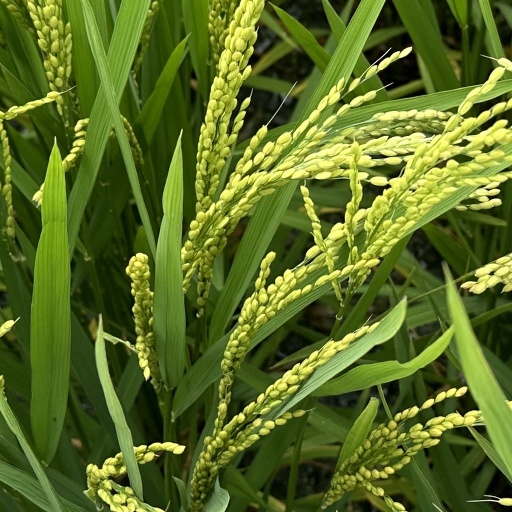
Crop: rice